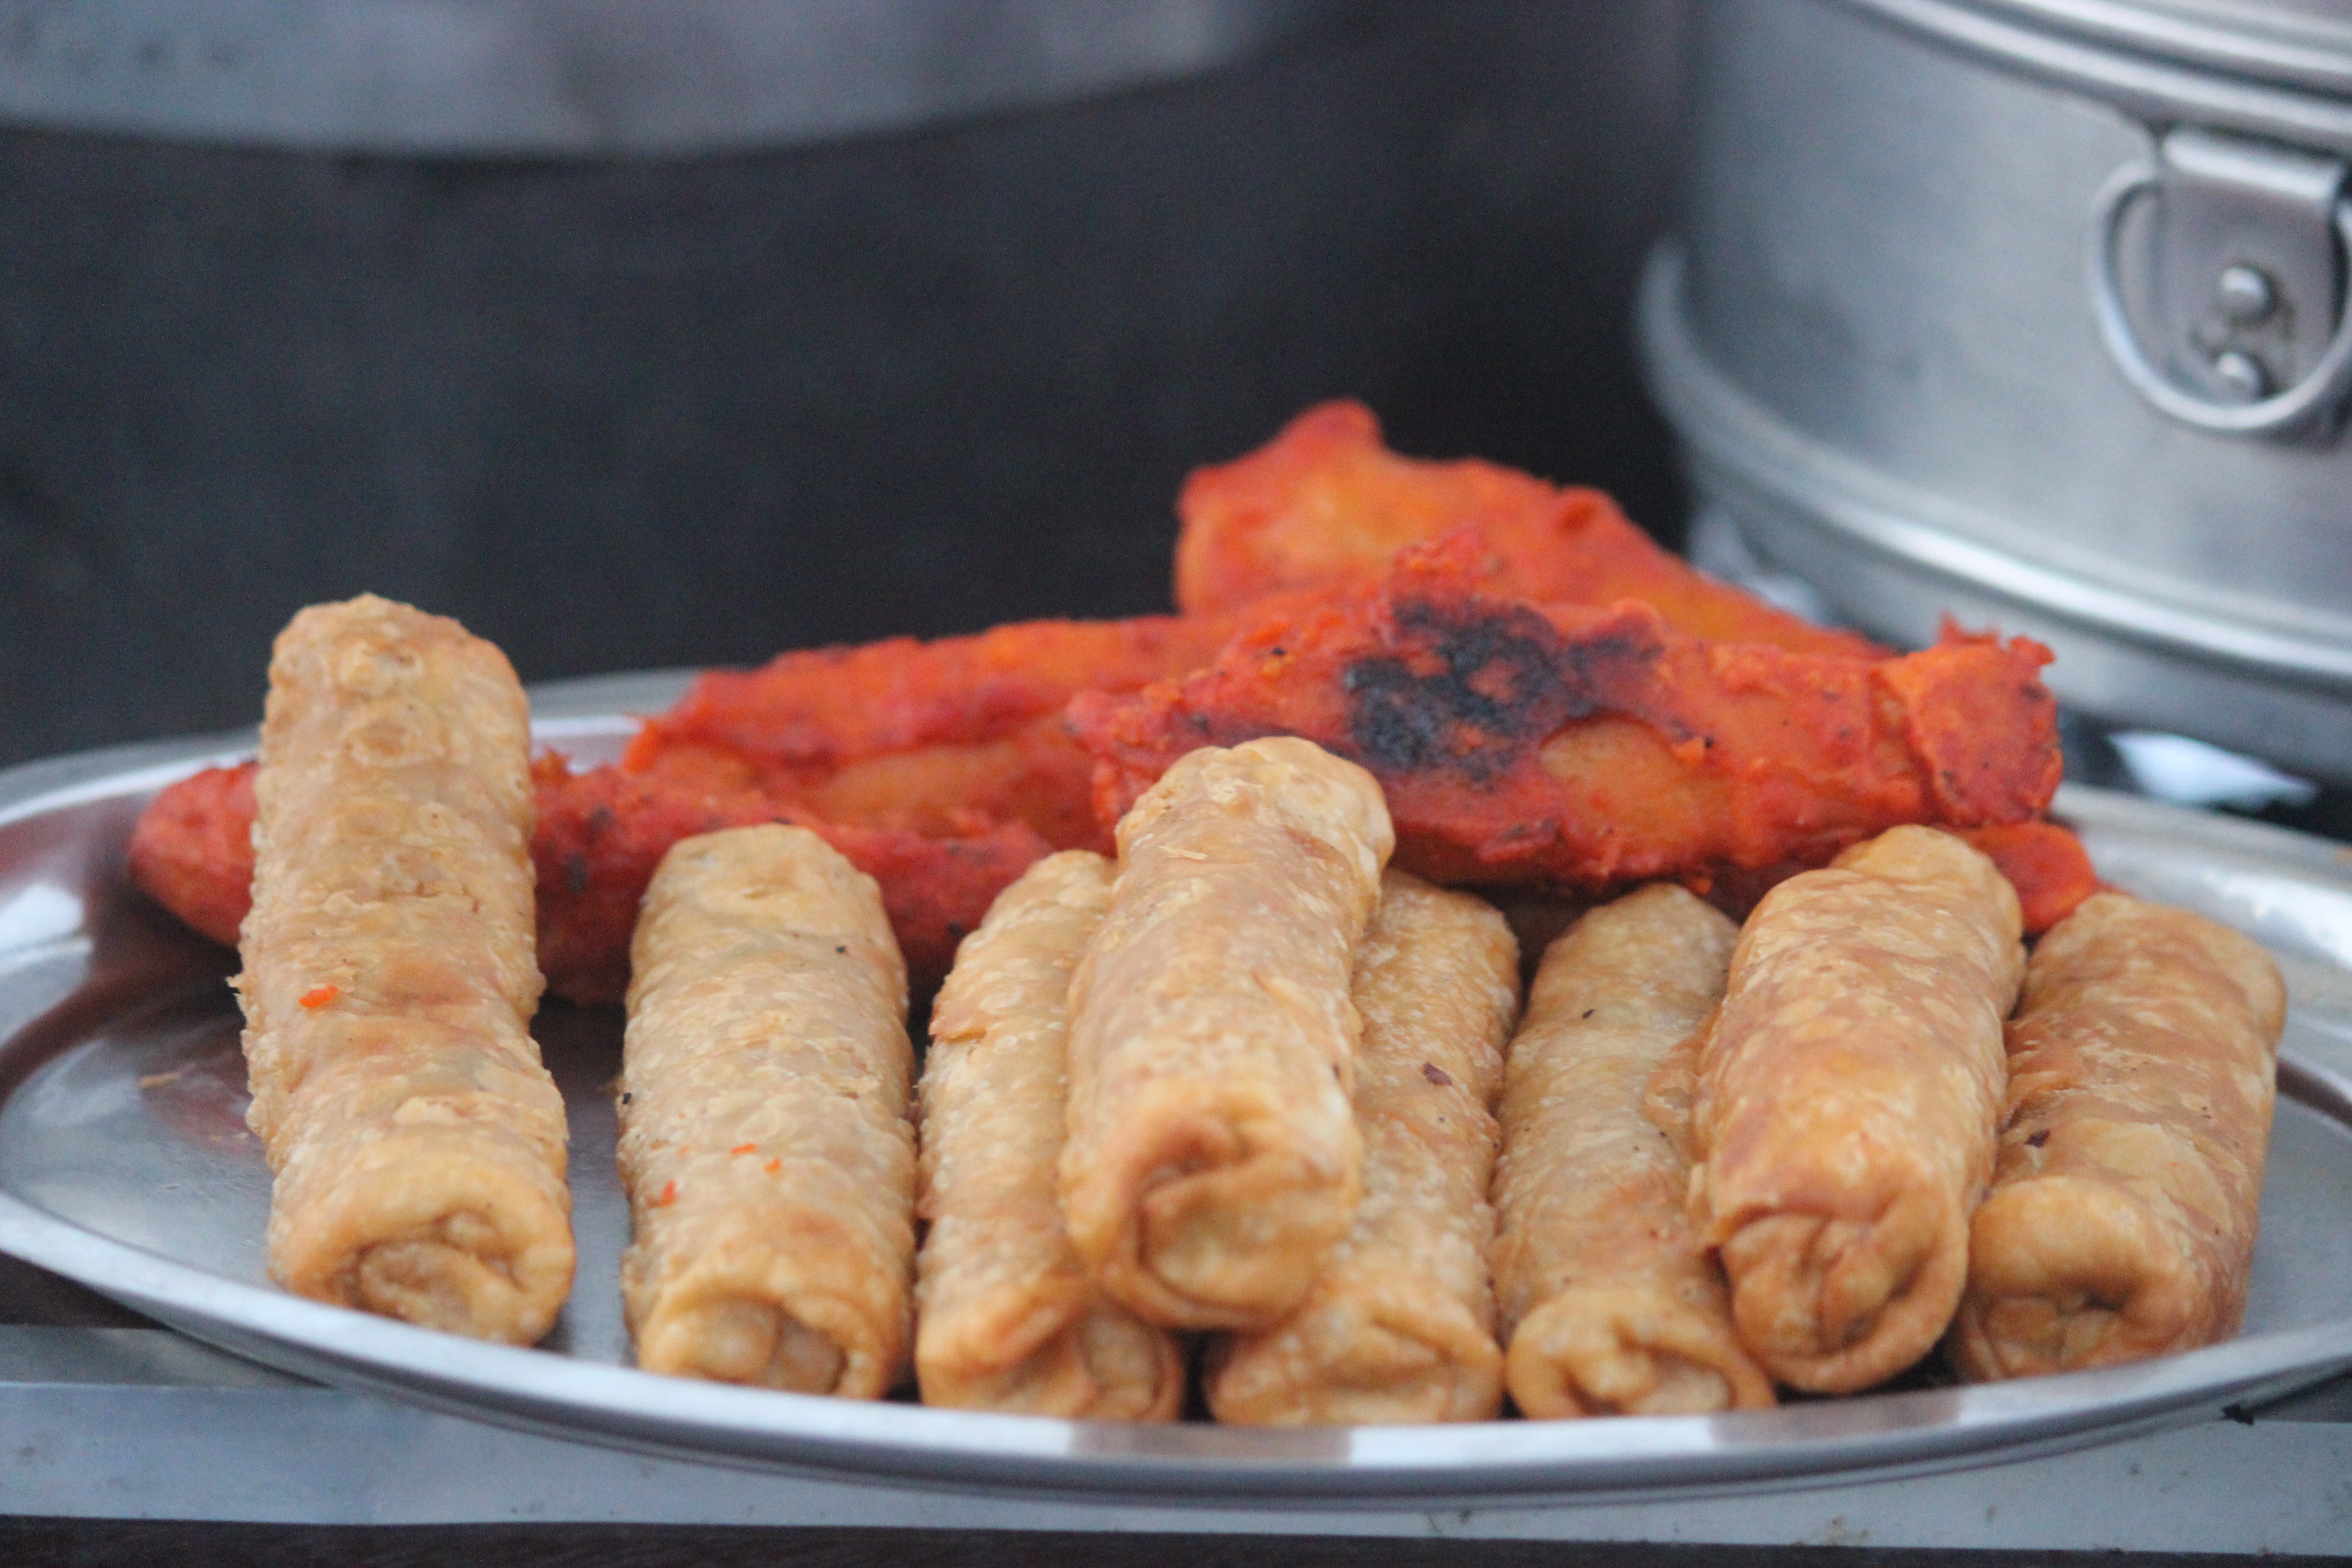
dish, meal, food, produce, fish, meat, cuisine, asian food, kebab, grilled food, fried food